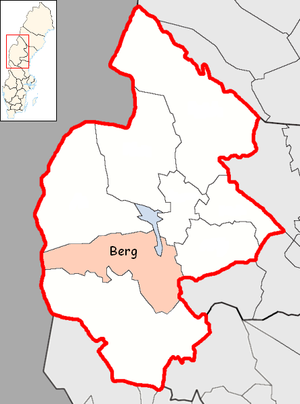
Bergs kommun
Berg er en kommune landskaperne Jämtland og Härjedalen i det svenske län Jämtlands län. Kommunens administrationscenter ligger i byen Svenstavik. Kommunen har grænser til nabokommunerne Åre, Östersund, Bräcke, Ånge og Härjedalen. I vest har kommunen grænser til Tydal kommune i Norge. Berg kommune er usædvanlig bjergrig. Helagsfjeldet på 1.797 moh. er det højeste svenske bjerg syd for polarcirklen.